Albert D. Shaw

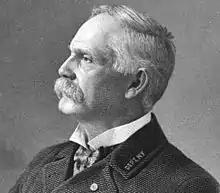
Albert Duane Shaw, Congressman from New York

Albert Duane Shaw (December 21, 1841 – February 10, 1901) was an American government official and politician from New York. A Union Army veteran of the American Civil War, he was most notable for his service as Commander-in-Chief of the Grand Army of the Republic and a U.S. Representative from New York's 24th congressional district.